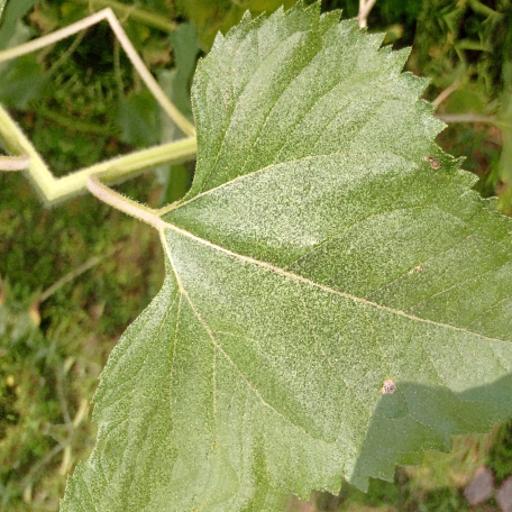
Label: Fresh_leaf